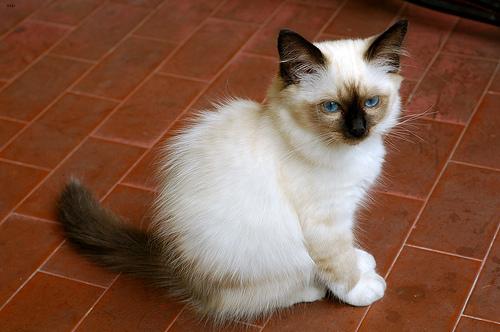
Breed: Birman